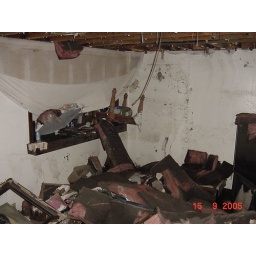
My living room with the paint falling in sheets and my coffee table on the bar